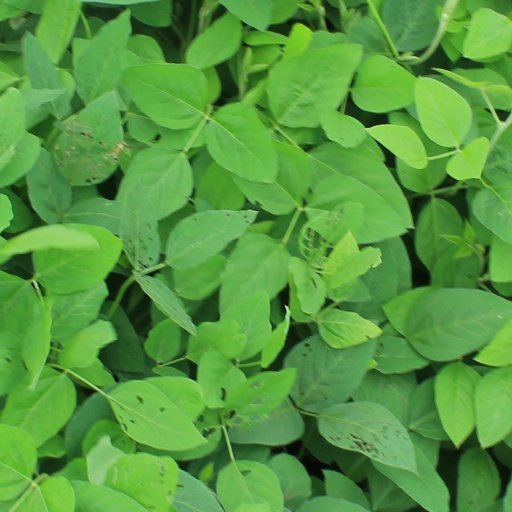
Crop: soybean